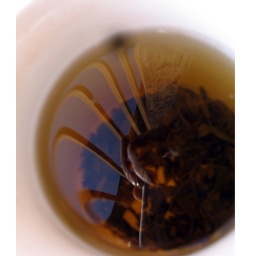
reflection in my green tea cup